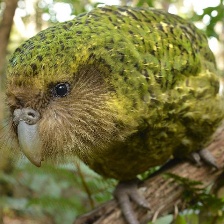
Species: KAKAPO
Scientific name: STRIGOPS HABROPTILUS